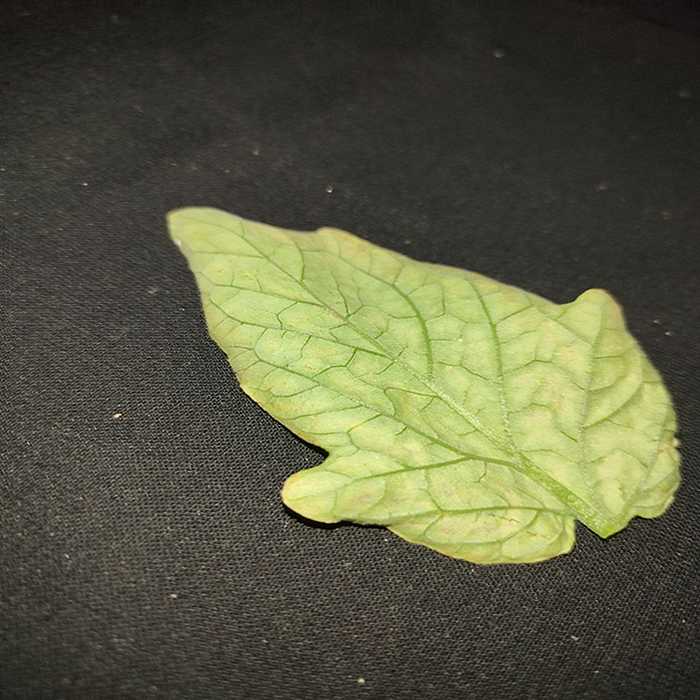
Plant: Tomato
Label: Tomato spotted wilt